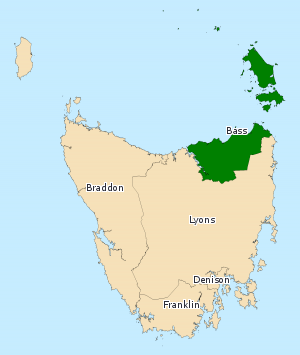
La circonscription de Bass est une circonscription électorale australienne au nord-est de la Tasmanie. Elle porte le nom de George Bass, un explorateur qui découvrit le détroit qui porte son nom.